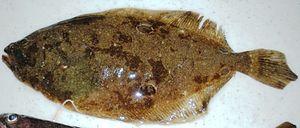
Hippoglossina est un genre de poissons plats appartenant à la famille des Paralichthyidae.